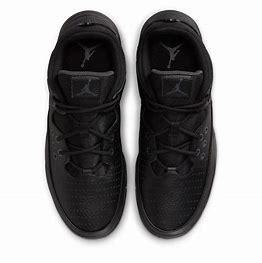
Brand: Jordan
Model: Max Aura 5